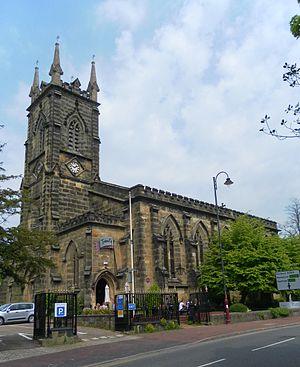
Royal Tunbridge Wells est une ville dans l'ouest du Kent et à la limite du Sussex en Angleterre. Elle a environ 45 000 habitants et elle est le siège du Borough de Tunbridge Wells, qui a 104 030 habitants. C'est le roi Édouard VII en 1909 qui accorde le titre Royal à la ville.